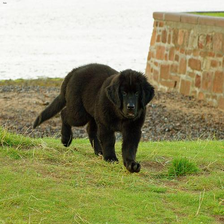
Species: dog
Breed: newfoundland